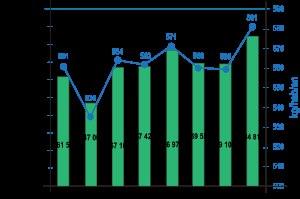
La gestion des déchets dans le Loiret couvre les actions de collecte et de traitement des déchets produits dans le département français du Loiret et pour certains types de déchets produits en dehors du département. Le traitement des déchets comprend la prévention de la production de déchets, la préparation des déchets en vue de leur réemploi, le recyclage, la valorisation et enfin l'élimination de manière sûre et dans des conditions respectueuses de l’environnement.